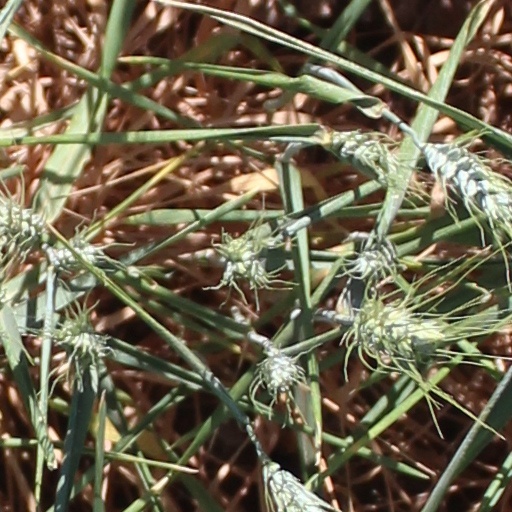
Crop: wheat